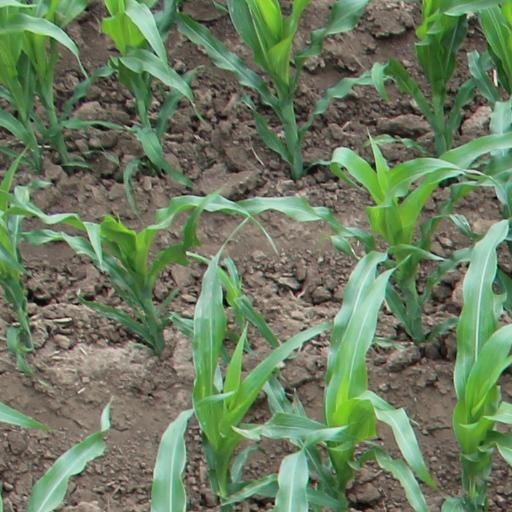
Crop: maize; corn